Synopsis Universae Philologiae

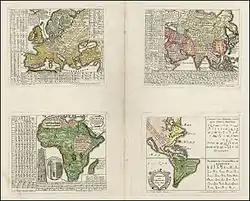
The four "mappae geographico-polyglottae" give the beginning of the "pater noster" in various languages and scripts.

Synopsis Universae Philologiae is an early work on comparative linguistics by Gottfried Hensel ("Godofredus Henselius"; 1687–1767), a rector in Hirschberg (Jelenia Góra), Lower Silesia.